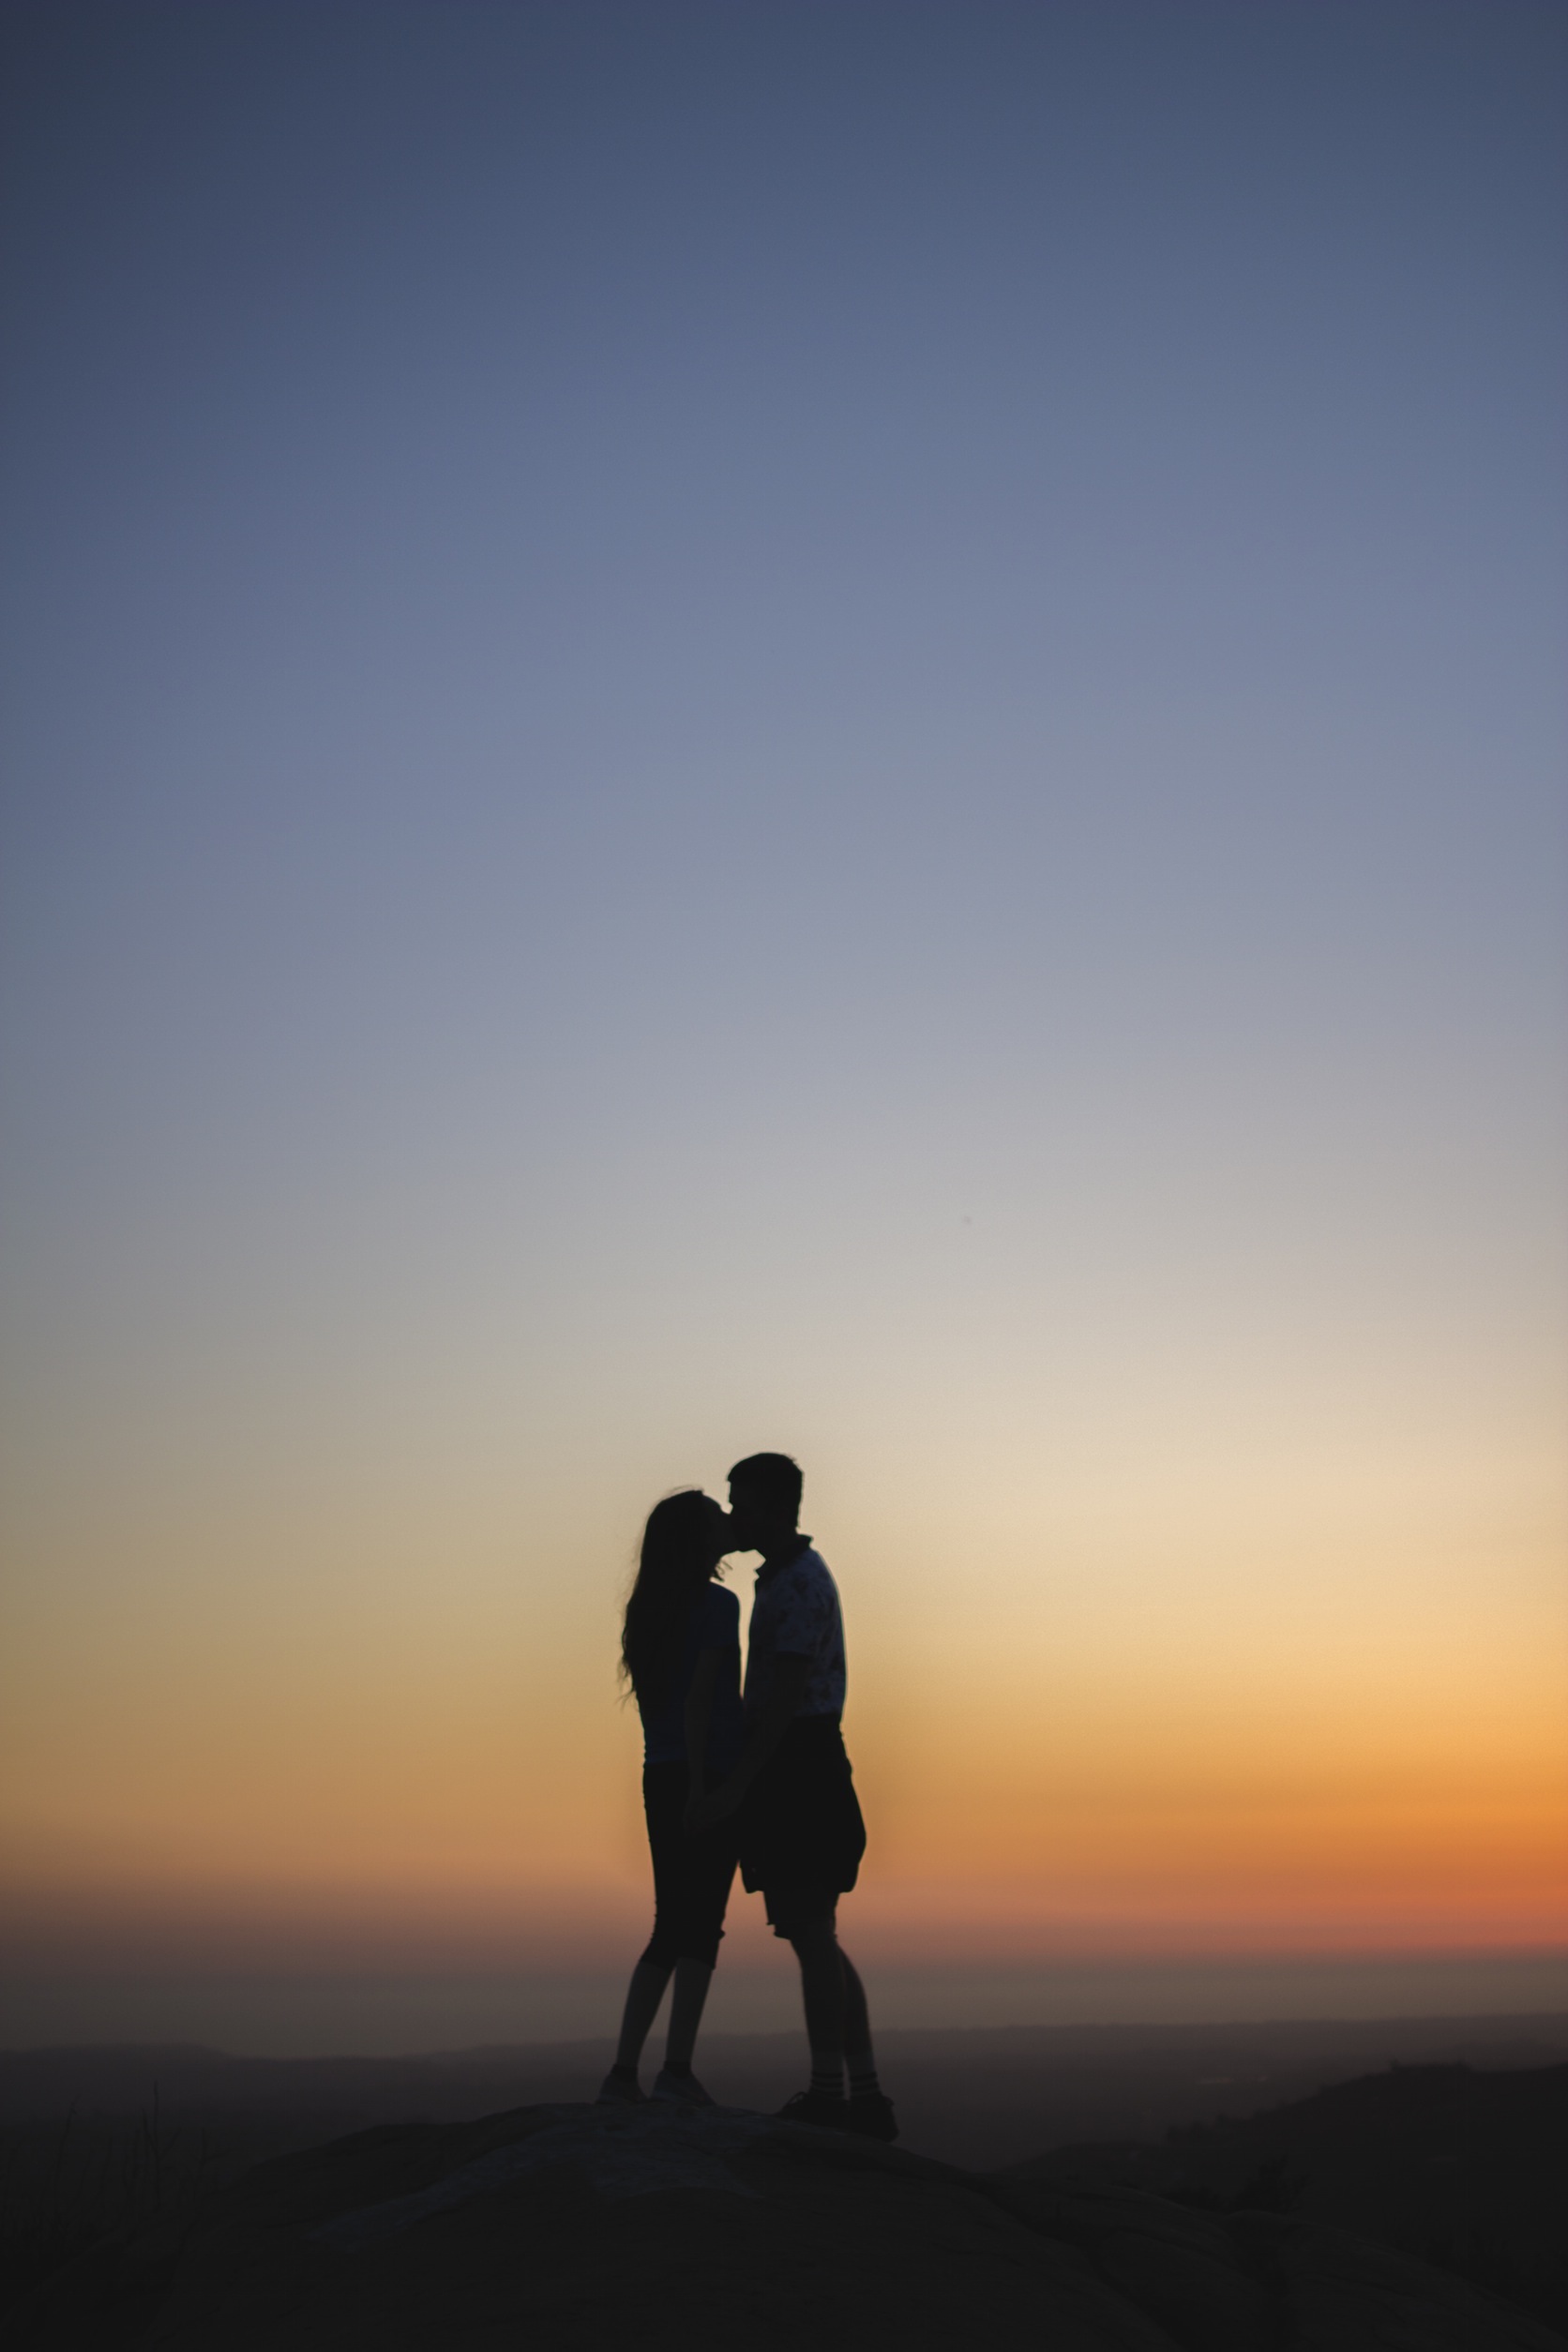
sea, horizon, silhouette, sky, sunrise, sunset, night, sunlight, morning, desert, dawn, dusk, love, evening, couple, romance, kissing, holding hands, atmospheric phenomenon